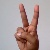
The image shows a hand gesture representing the letter 'V' in Indian Sign Language.